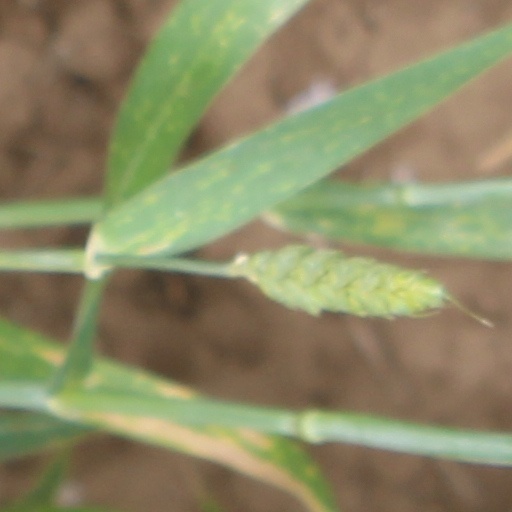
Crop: wheat